Padiham Town Hall

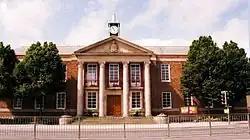
Padiham Town Hall

Padiham Town Hall is a municipal building in Burnley Road, Padiham, Lancashire, England. The town hall, which was the headquarters of Padiham Urban District Council, is a grade II listed building. It is the meeting place of Padiham Town Council.